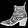
Label: Ankle boot